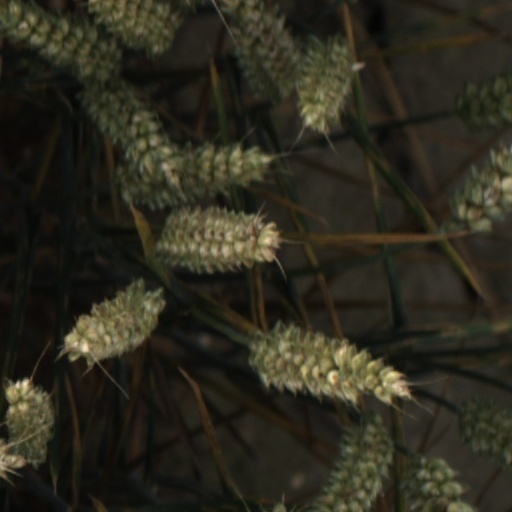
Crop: wheat